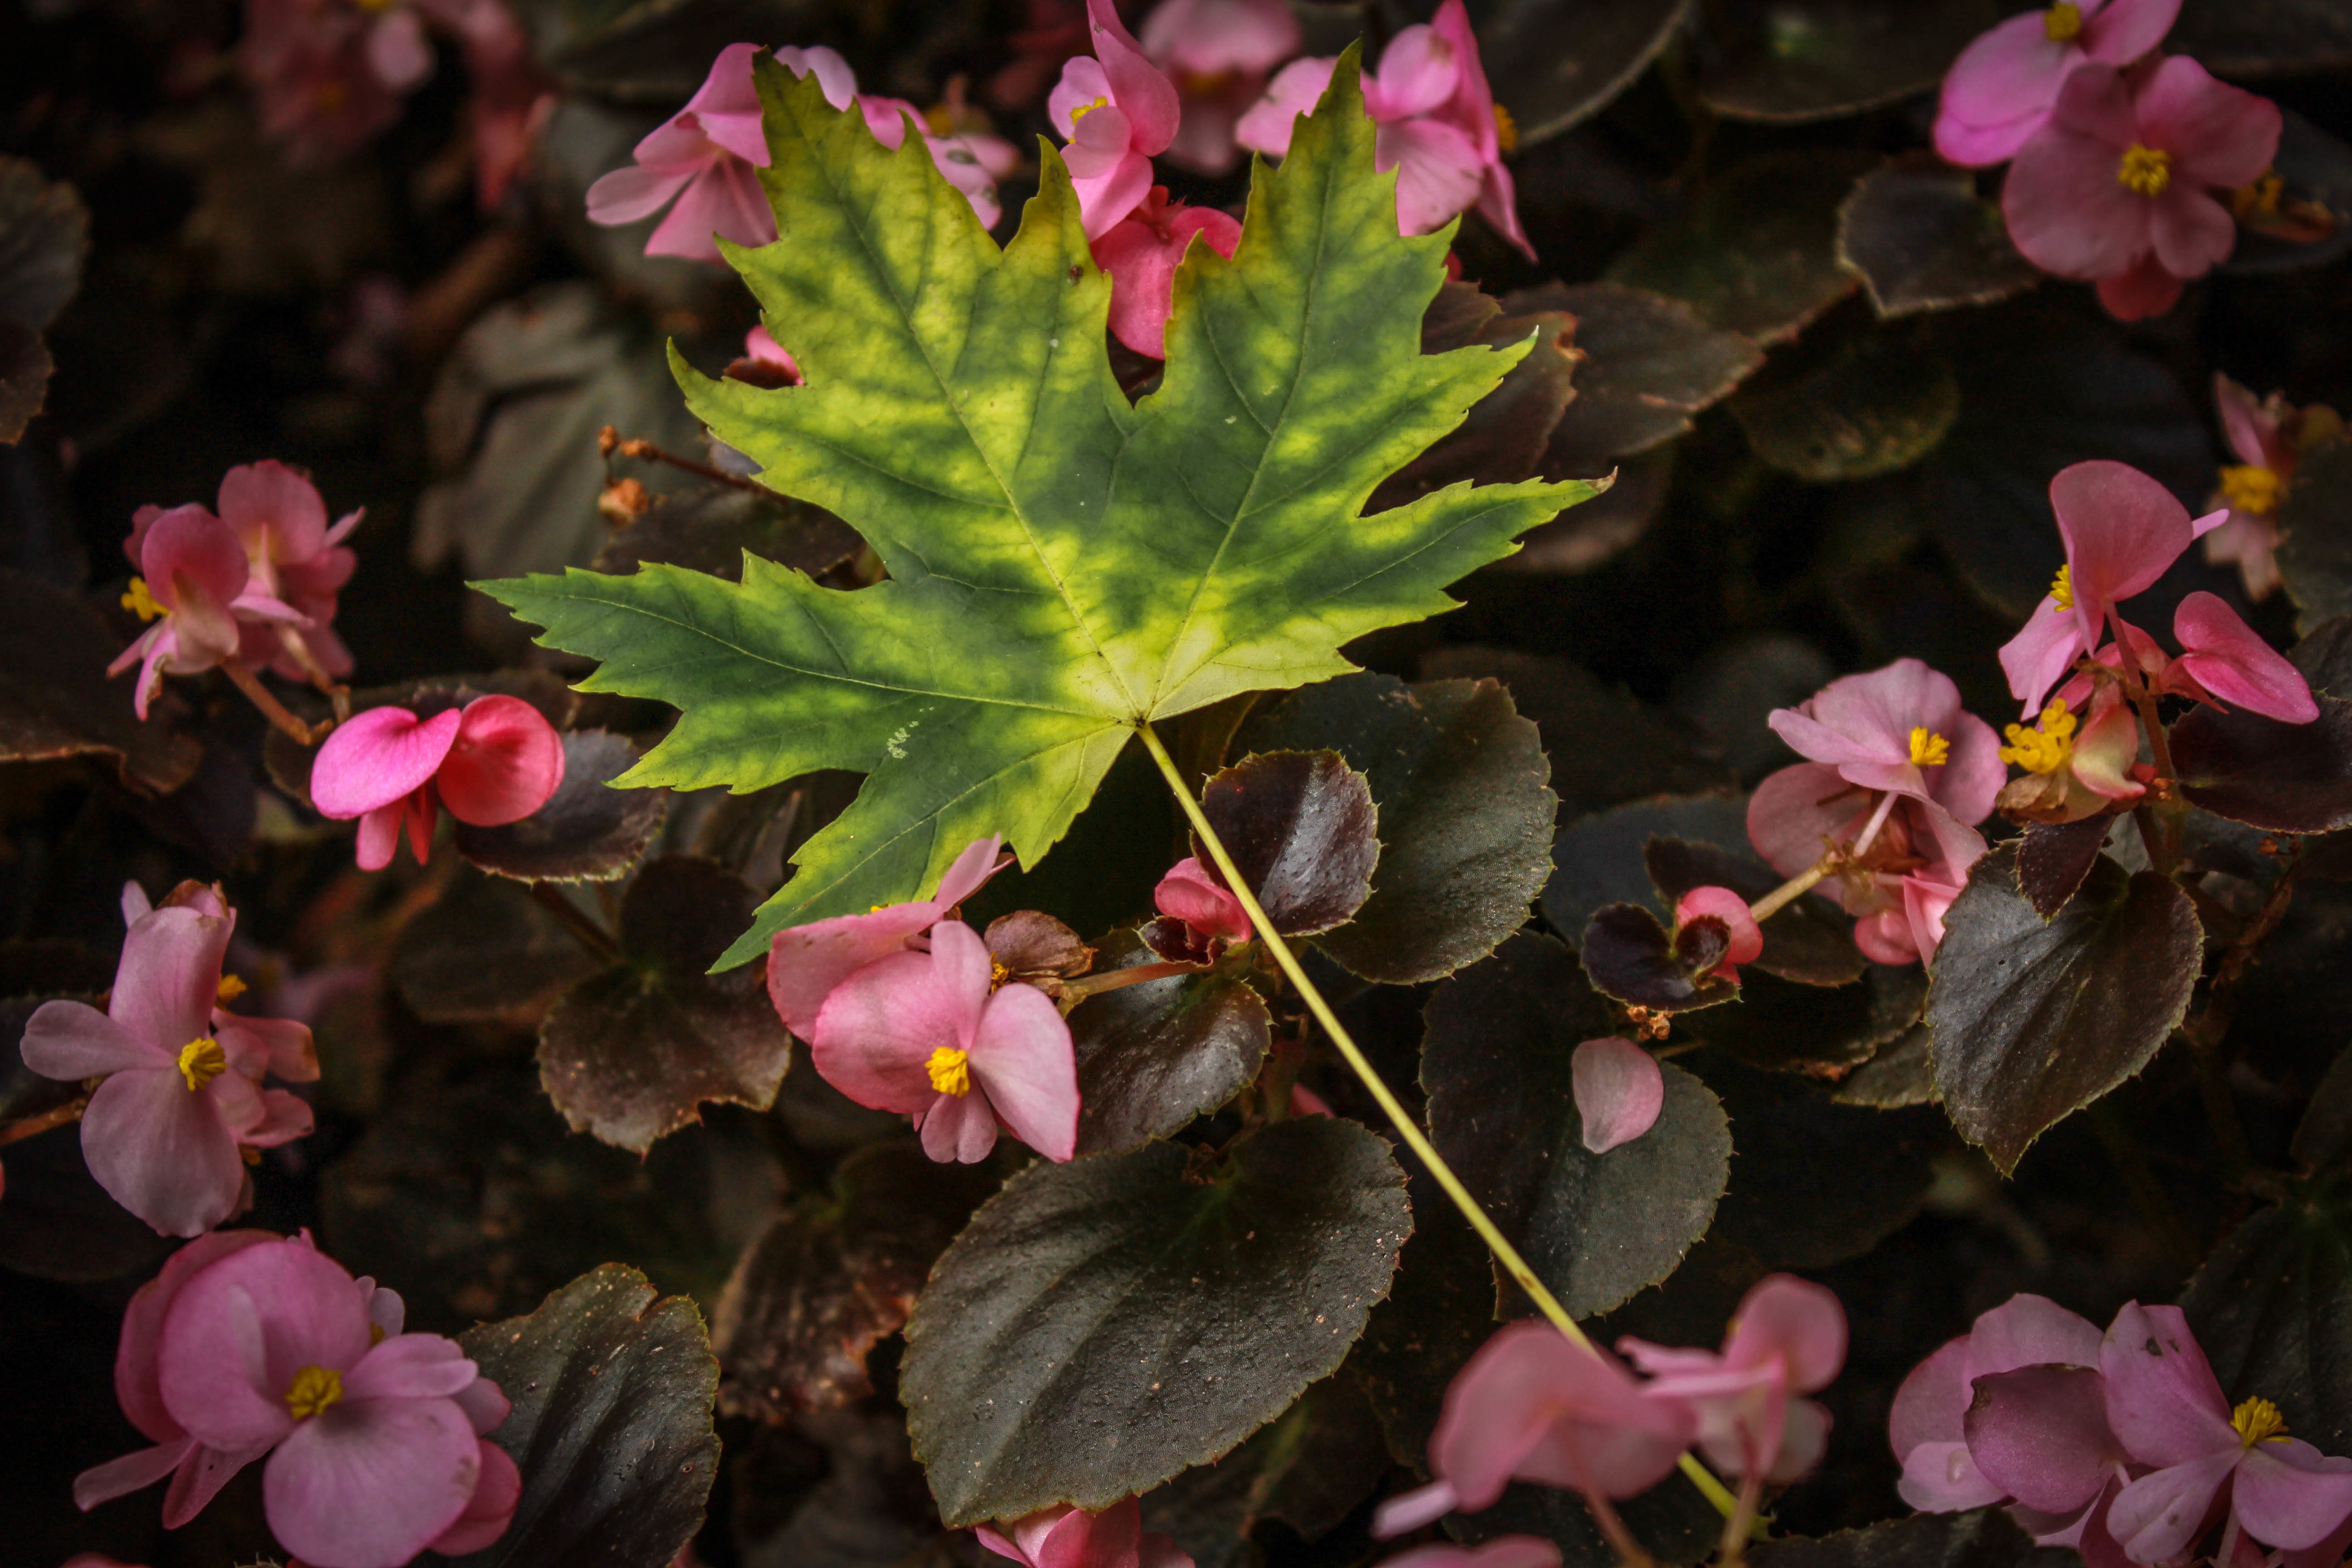
blossom, plant, leaf, flower, petal, autumn, botany, flora, wildflower, shrub, begonia, macro photography, flowering plant, annual plant, land plant